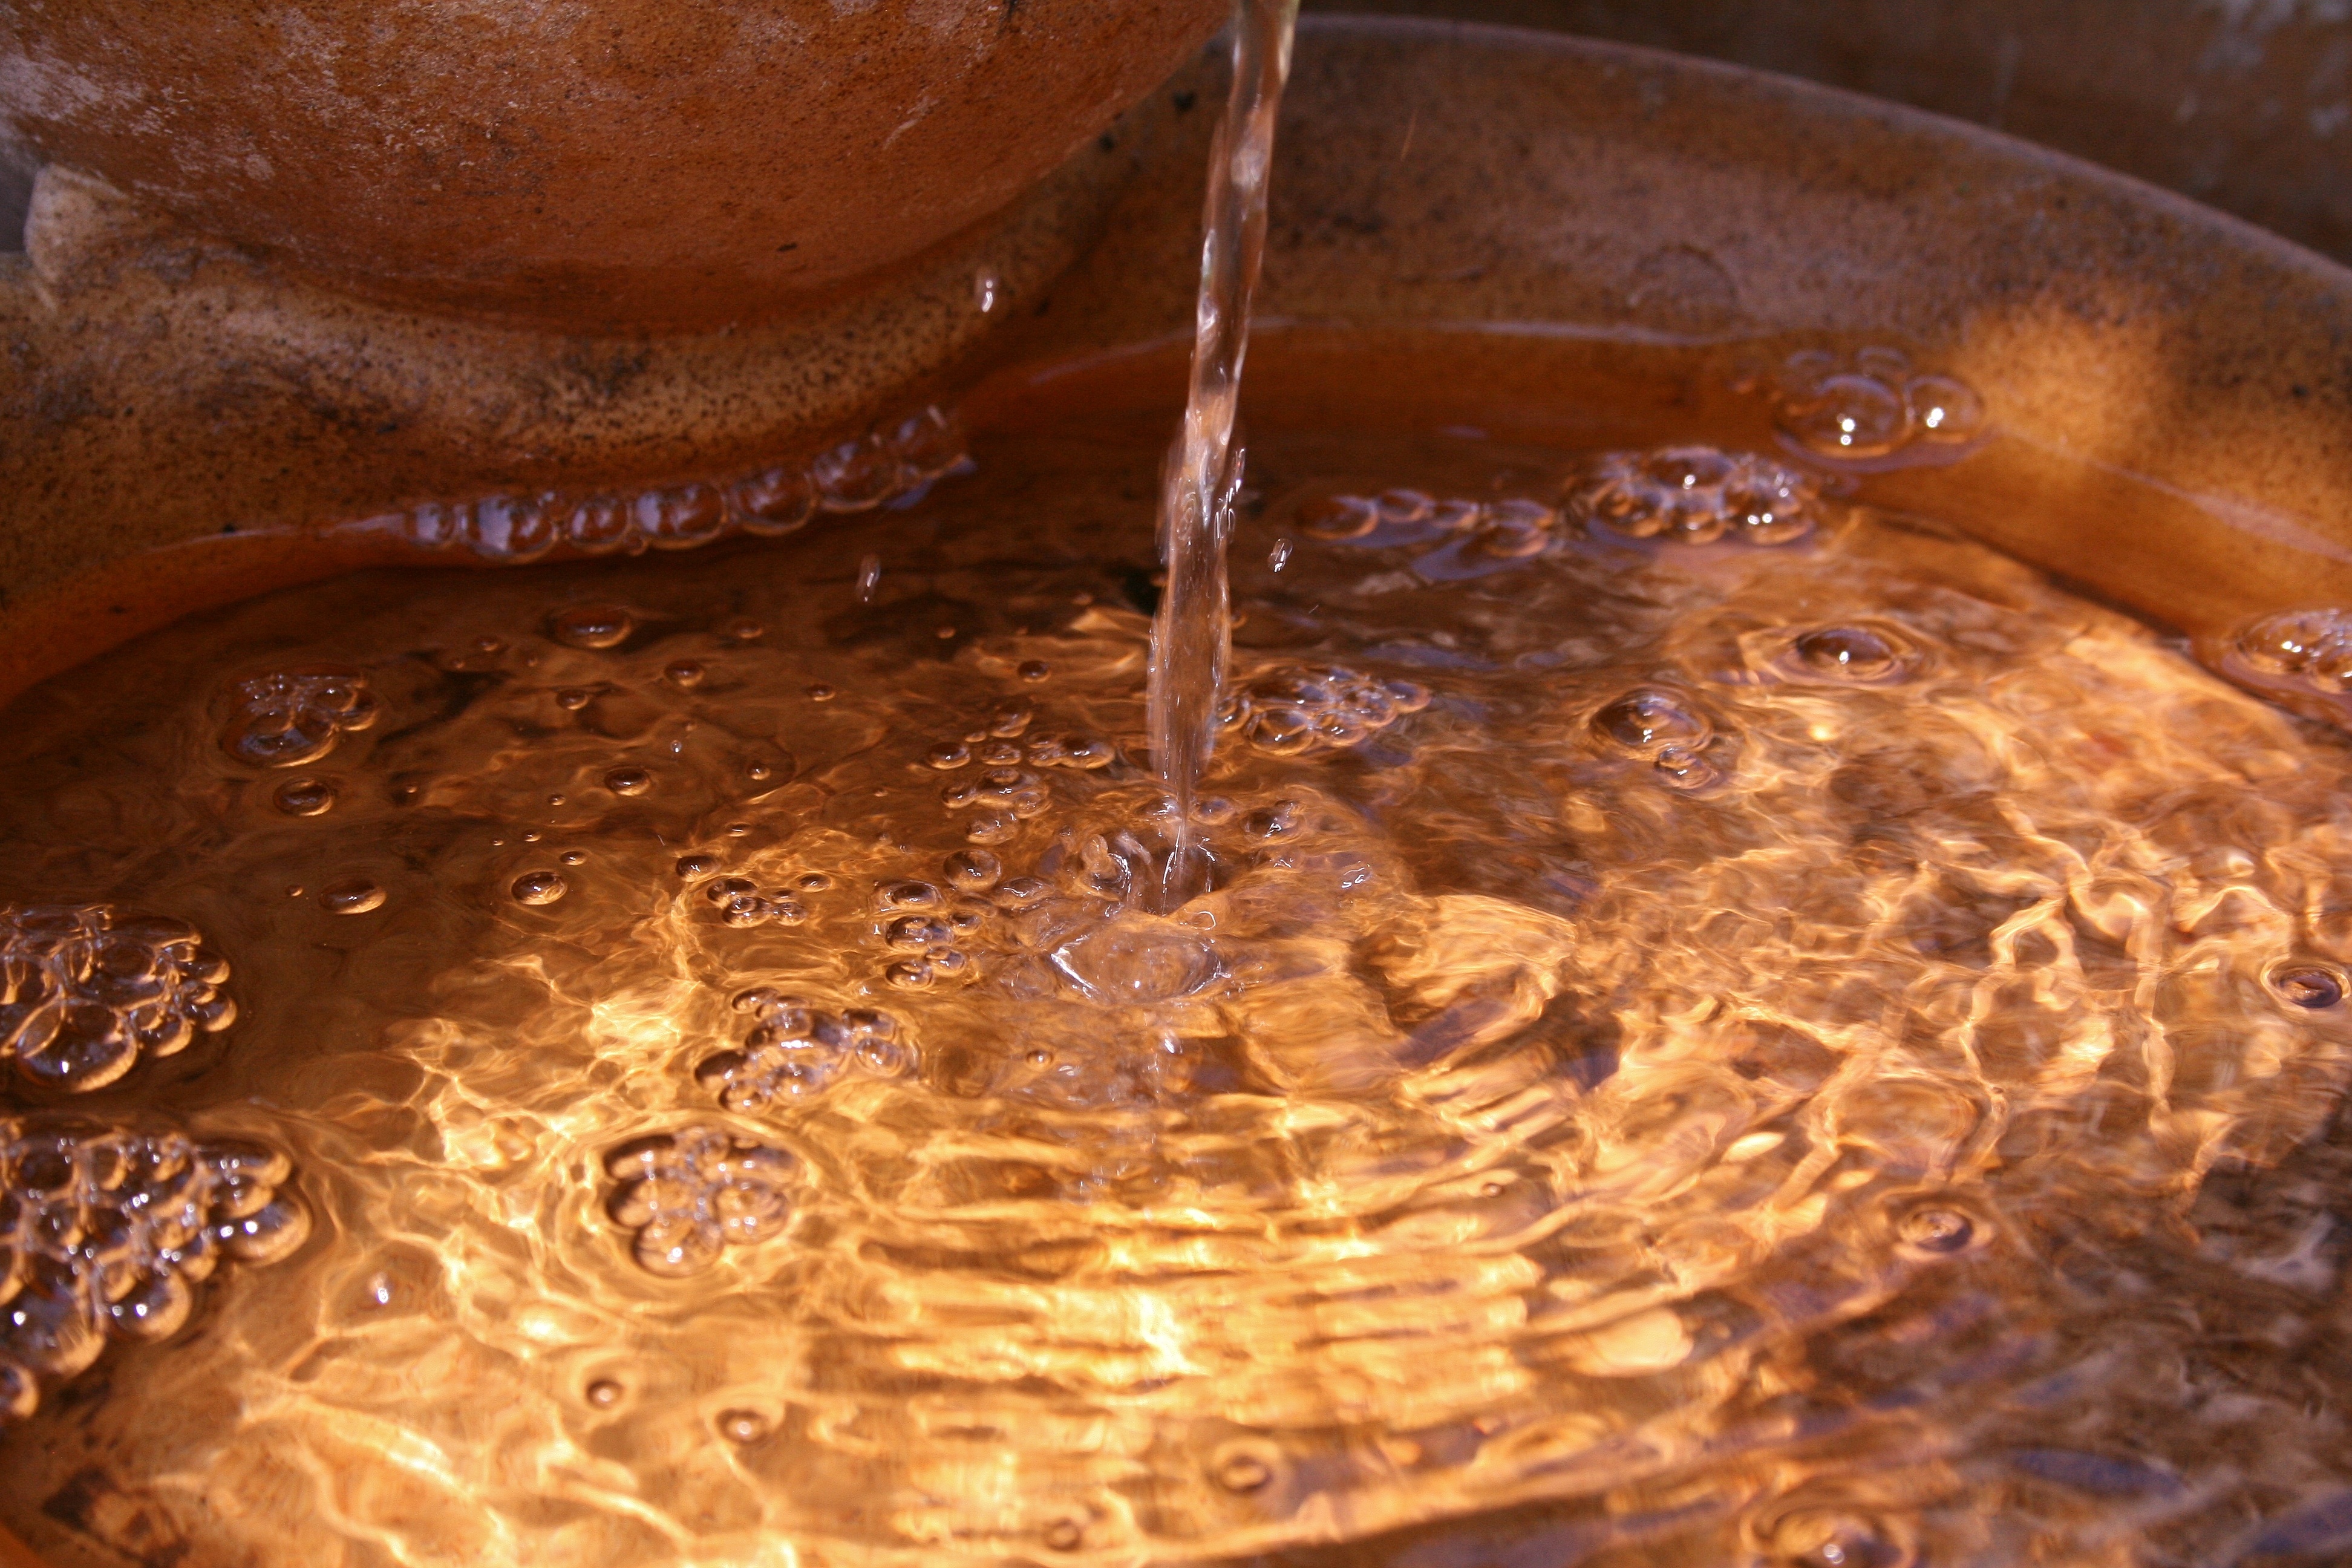
water, sunset, dish, food, golden, chocolate, baking, dessert, outdoors, icing, refection